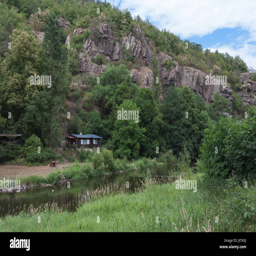
the small valley in the summer day